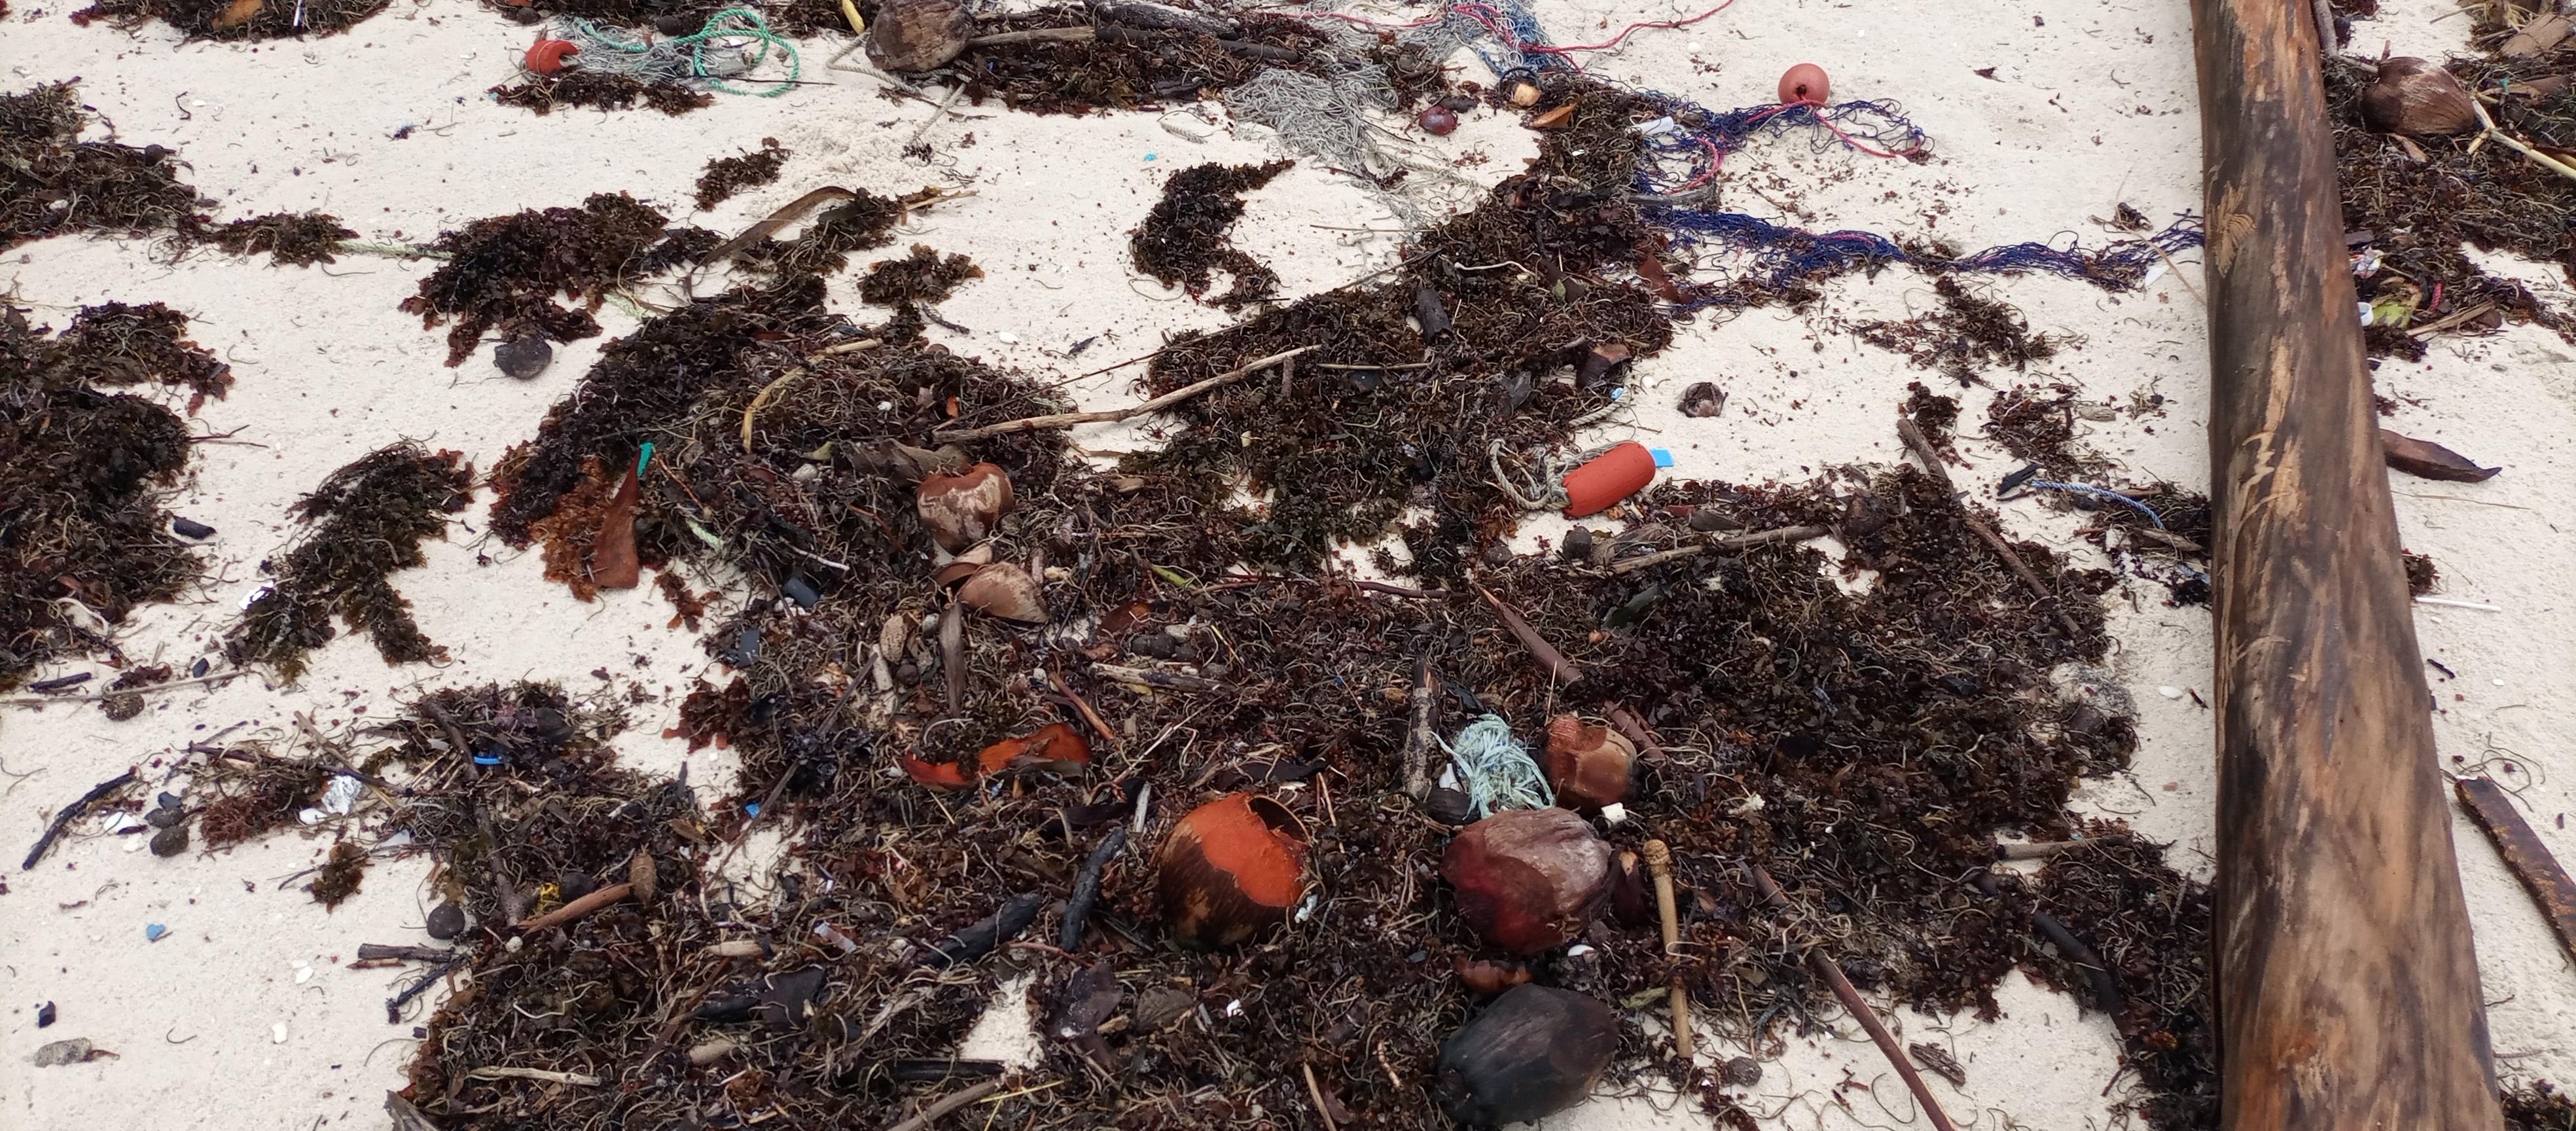
Fukwe zimejaa magugu yaliyokauka. Sehemu inaonekana chafu kidogo. Kuna mchanga wenye rangi nyepesi. Plastiki ndogo zimezagaa hapa na pale. Mazingira yanaonyesha athari za uchafu. Mandhari haivutii sana.